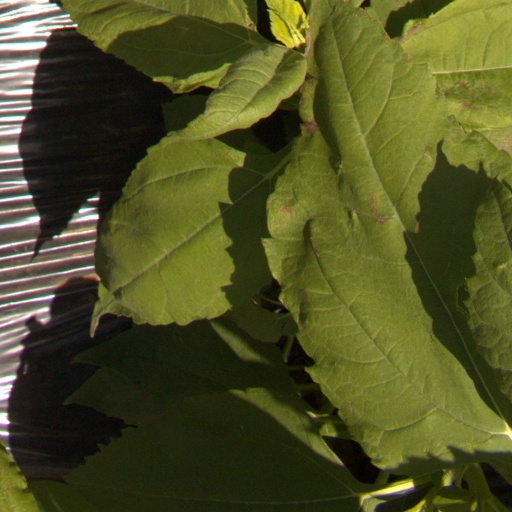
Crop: Jerusalem artichoke